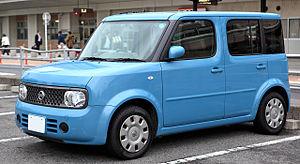
La Nissan Cube est une petite voiture polyvalente fabriquée par le constructeur japonais Nissan qui était, à l’origine, exclusivement destinée au marché japonais, avant d'être vendue en Amérique du Nord puis en Europe.